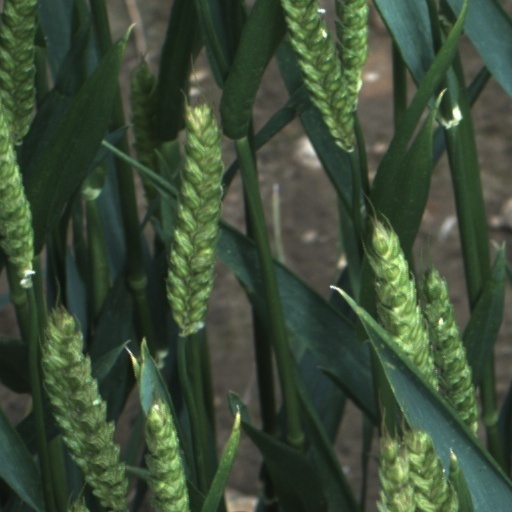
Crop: wheat